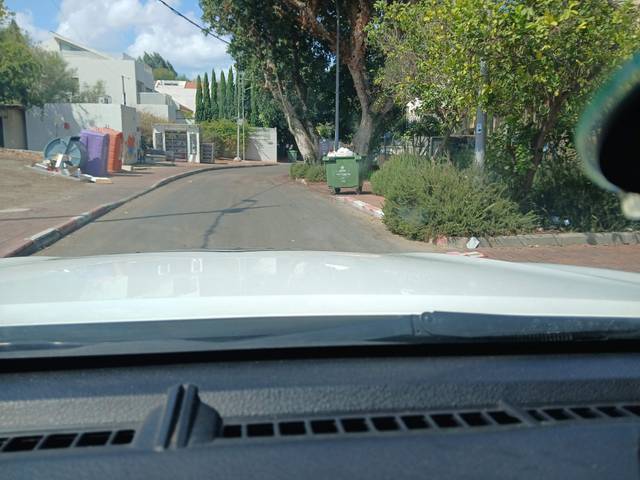
Region: Israel
Coordinates: 32.189, 34.881